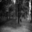
Label: forest